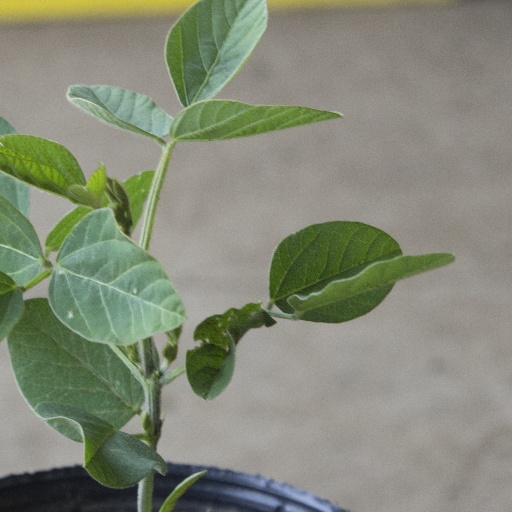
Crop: soybean